Rütli

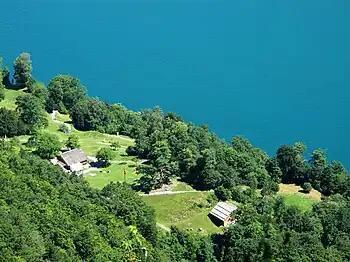
The Rütli meadow

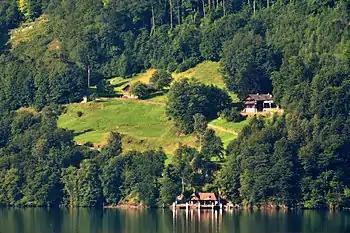
The Rütli as seen from across Lake Uri

Rütli or Grütli is a mountain meadow on Lake Lucerne, in the Seelisberg municipality of the Swiss canton of Uri. It is the site of the Rütlischwur in traditional Swiss historiography, the oath marking the foundation of the original Swiss Confederacy. As such it is treated as a national monument of Switzerland. Since 1860, the "Schweizerische Gemeinnützige Gesellschaft" (SGG) has organized a celebration at the site on Swiss National Day (August 1), since 1994 recognized as a public holiday. Rütli is only accessible by boat from Lake Lucerne or by foot from Seelisberg.